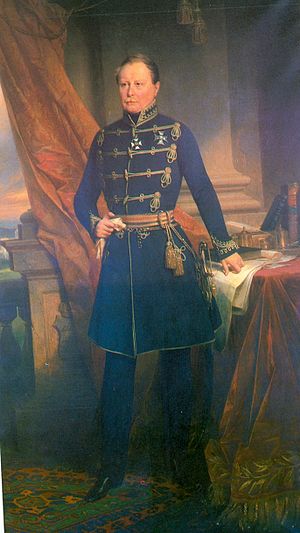
Wilhelm 1. af Württemberg
Wilhelm 1. af Württemberg var konge af Württemberg 1816-1864.